Tiger from Tjampa

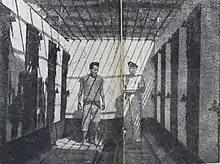
Still picture of "Harimau Tjampa".

Tiger from Tjampa is an Indonesian black and white drama film released in 1953, produced by Perfini, written and directed by D. Djajakusuma. It is still highly regarded today in Indonesia as an early portrayal in a fiction film of aspects of a traditional regional culture. Despite the numerous combat scenes as well as scenes of students practicing pencak silat, Indonesia's traditional form of self-defence, based on the movements of animals and although in the film, the lessons are conducted by a famous master, "Tiger from Tjampa" was never presented as a martial arts film.